Leslie R. Fairn

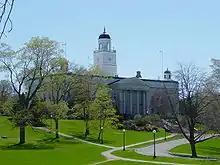
Administration Building, Acadia University

Leslie Raymond Fairn (June 25, 1875 – August 13, 1971) was a Canadian architect whose career is notable for its longevity and for the range of styles it encompassed, including Beaux Arts and Modernism. Most of his work was completed in the Maritimes.